Potsdam Pirschheide station

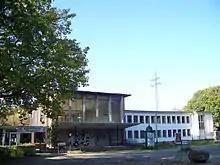
The station forecourt in 2010

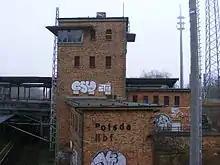
The former signalbox and part of the upper platform in 2009

The station was renamed "Potsdam Hauptbahnhof" on 2 October 1960. All long-distance trains and Interzonal trains (on the Aachen/Cologne–Görlitz and Rostock–Munich routes) passing through Potsdam stopped here. The local express trains between East Berlin and Potsdam, operated with double-deck carriages (initially painted dark green, later red-beige) were known unofficially as "Sputnik" trains. The upper level tracks were often congested, so that trains often had to wait outside the station. The old Potsdam station, which was closer to the city centre, was named "Potsdam Stadt" (city) and, from the establishment of the Berlin Wall until 1990, it was served by local diesel trains only. Commuter trains ran from the lower platforms of the "Hauptbahnhof" to Babelsberg via Potsdam Stadt and towards Wildpark or Beelitz and Jüterbog.